Rhine–Herne Canal

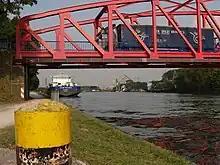
Looking east-northeast towards Port Victor on the Rhine-Herne Canal

Originally the city of Recklinghausen had no access to the canal; through an exchange of land with the city of Herne the city gained access to the canal.